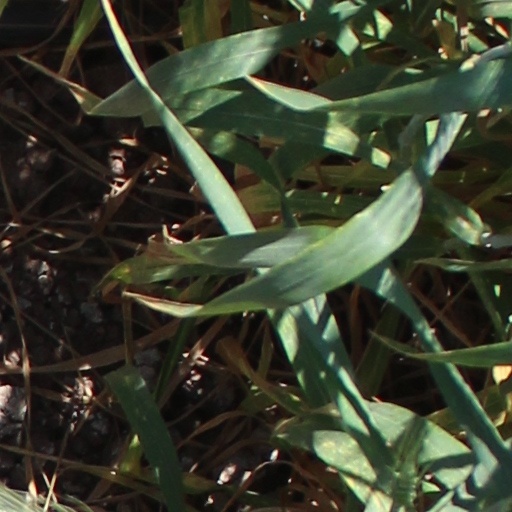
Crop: wheat